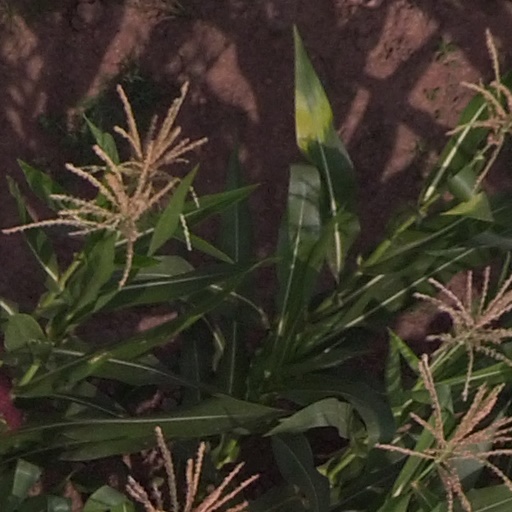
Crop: maize; corn